Ahmed Abba

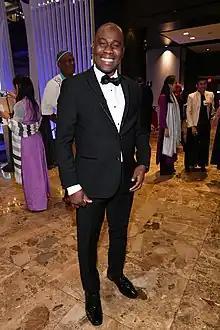
Abba at the 2018 Committee to Protect Journalists International Press Freedom Awards

Ahmed Abba is a Cameroonian journalist, correspondent for the Hausa broadcast service operated by Radio France Internationale. He was questioned and detained for his reportage on Boko Haram and was incarcerated in Cameroon for 876 days. He was released in Yaoundé on December 22, 2017.